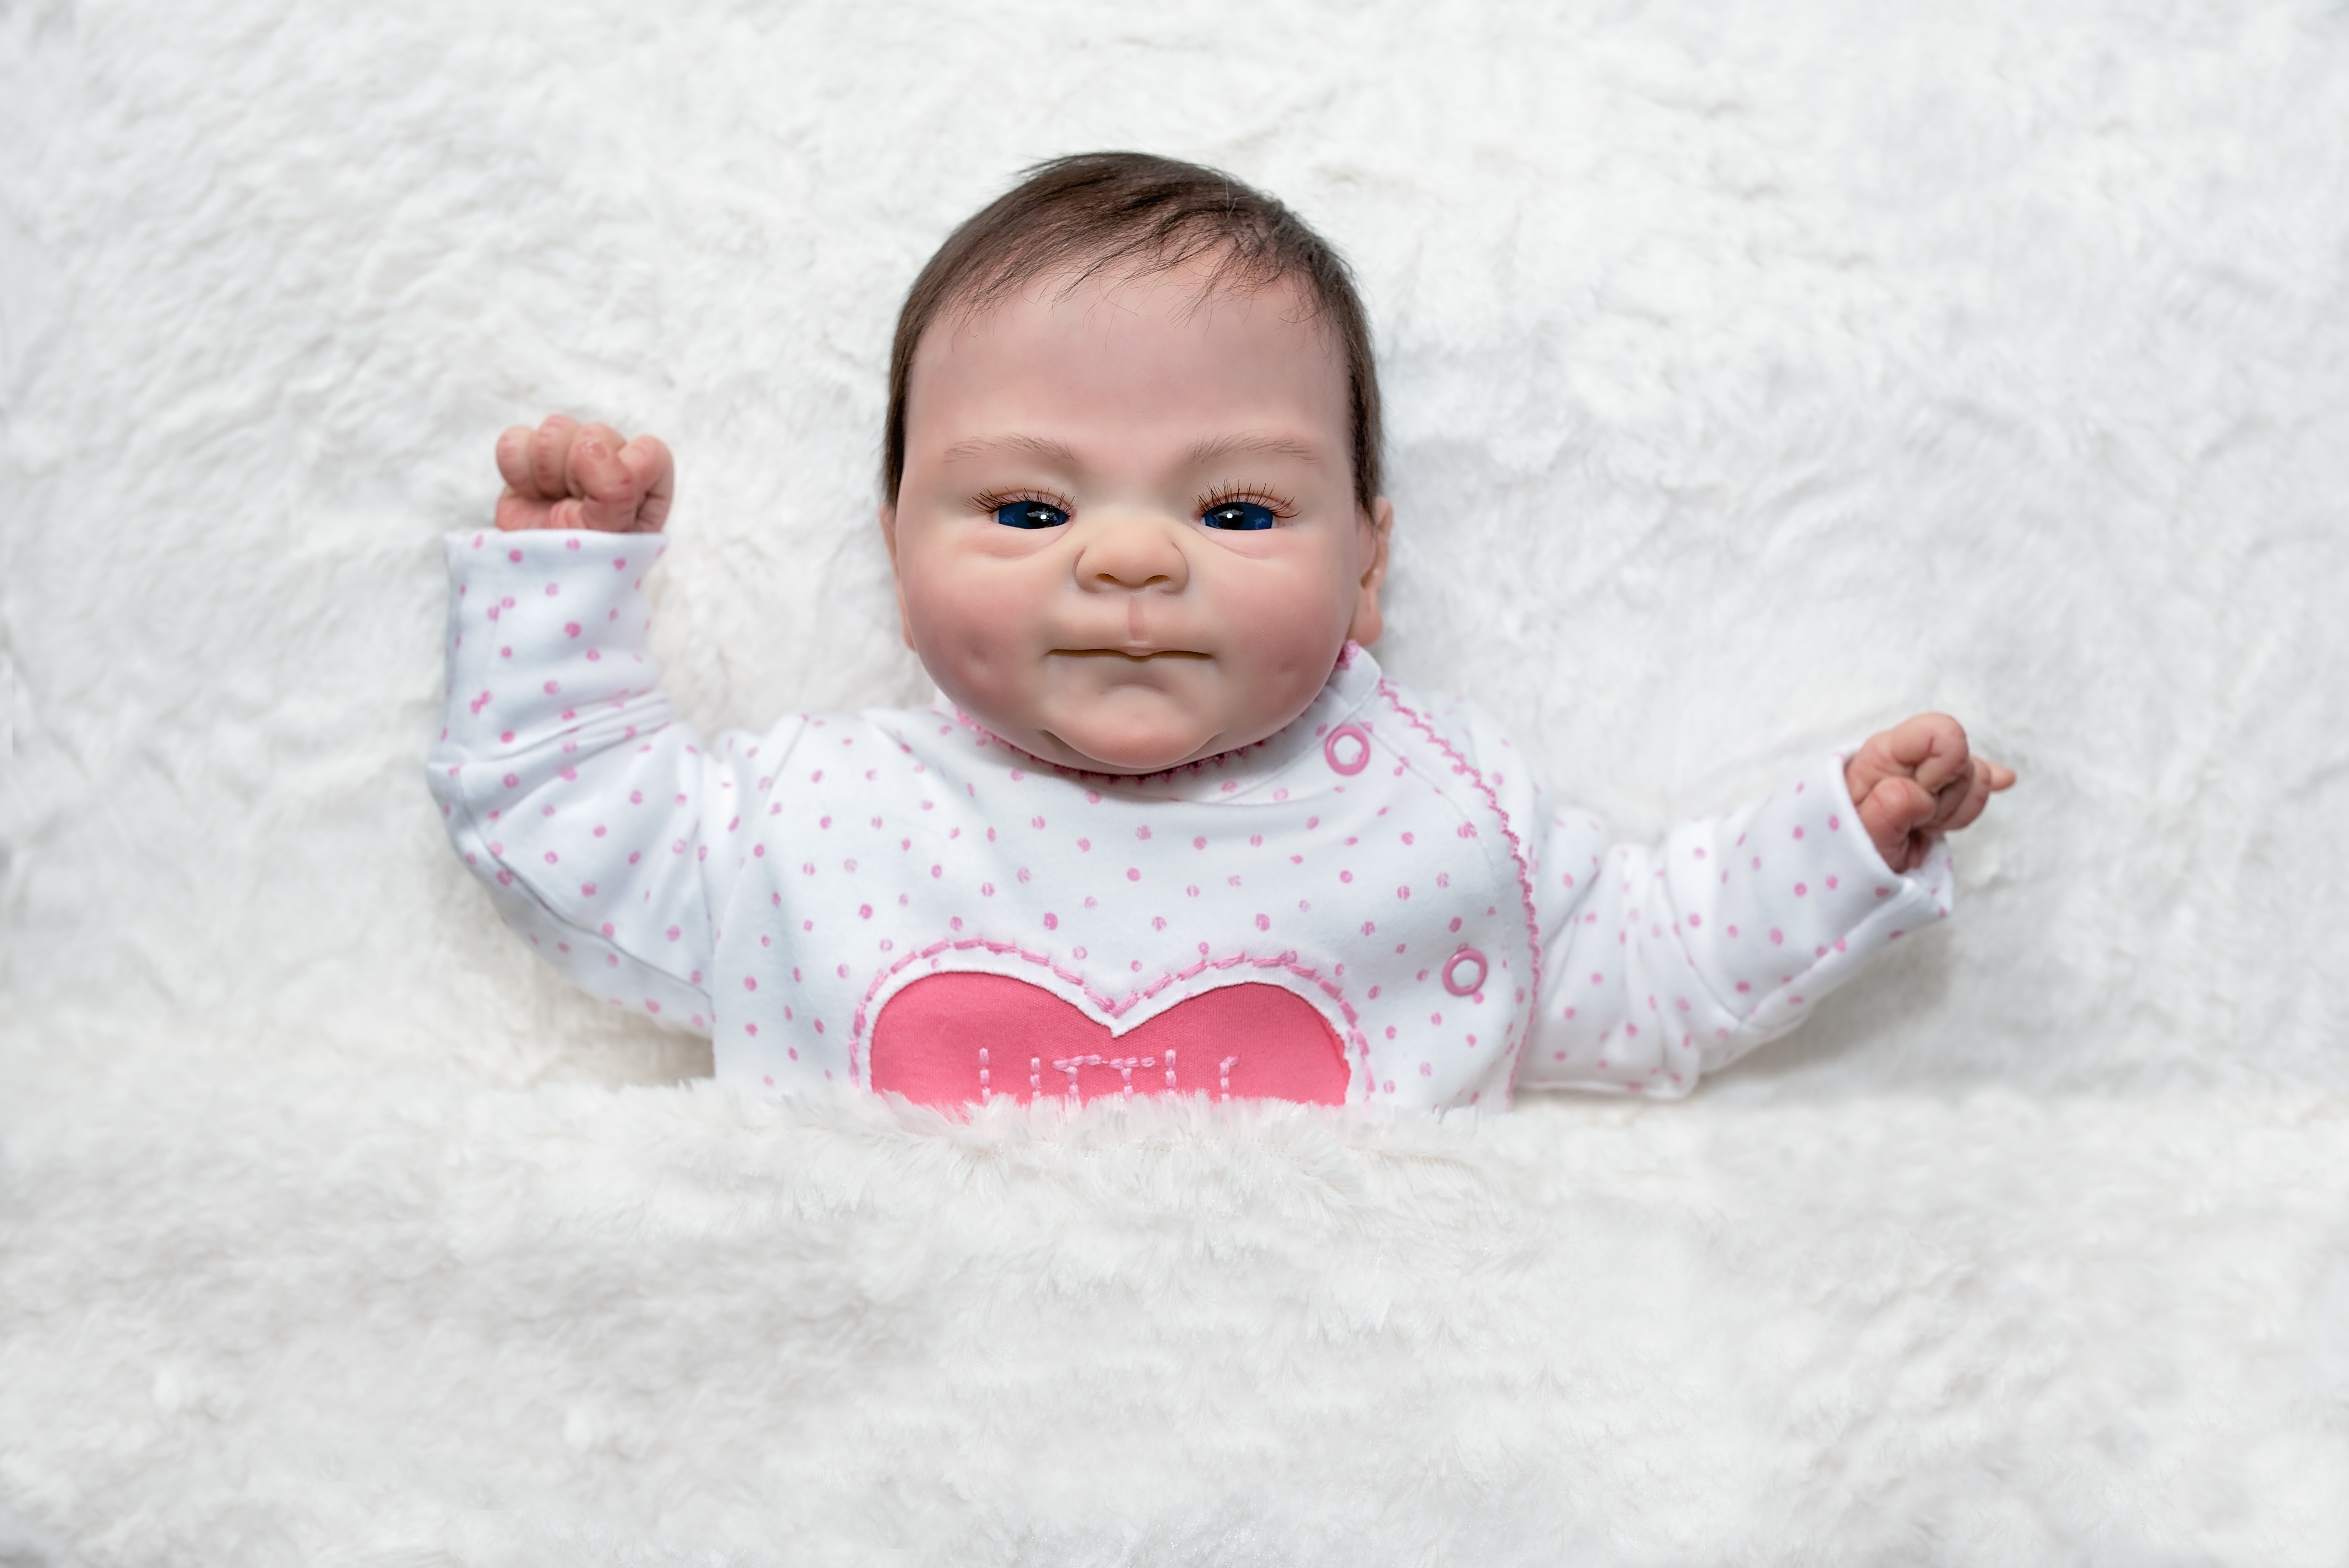
person, snow, winter, play, sweet, cute, small, child, pink, close, blanket, baby, season, baby doll, doll, infant, toddler, skin, artist doll, product photography, human positions